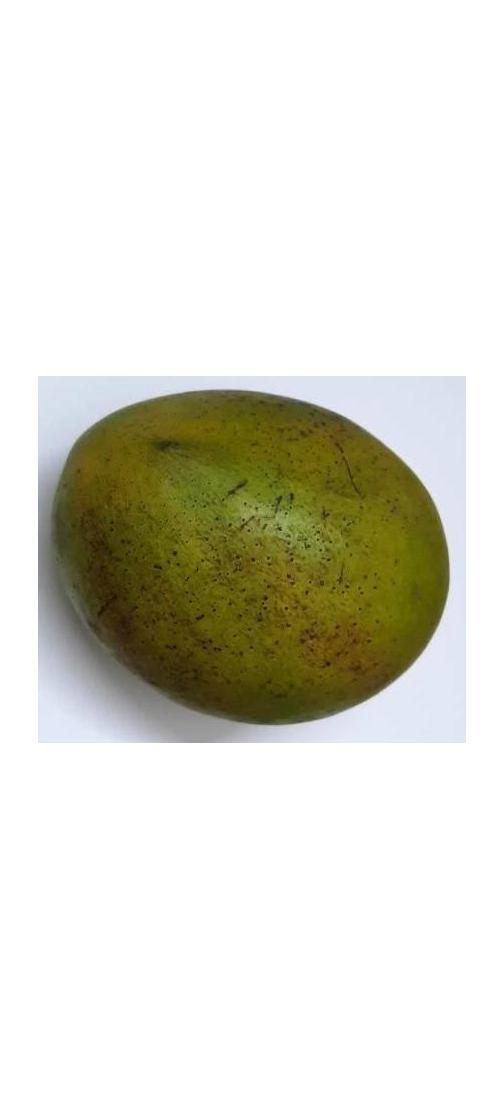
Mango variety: Harivanga